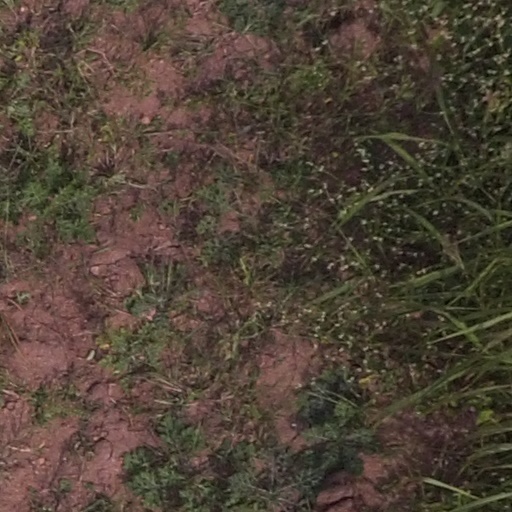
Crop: maize; corn